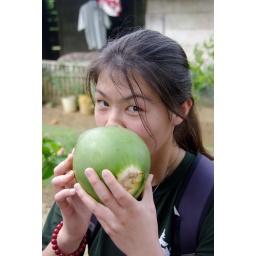
Joel welcomed us to his house with freshly cut green coconuts. Photo by Pete Zivkov.